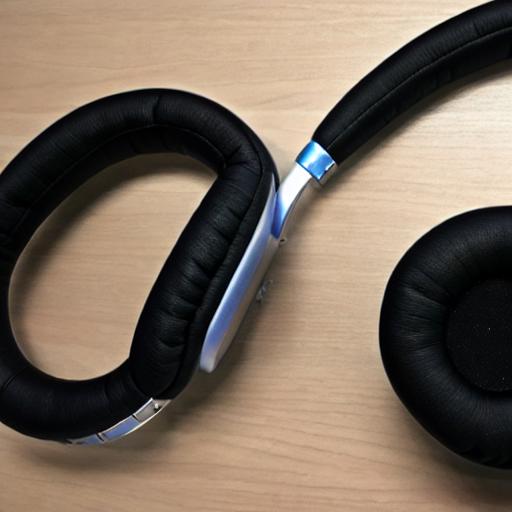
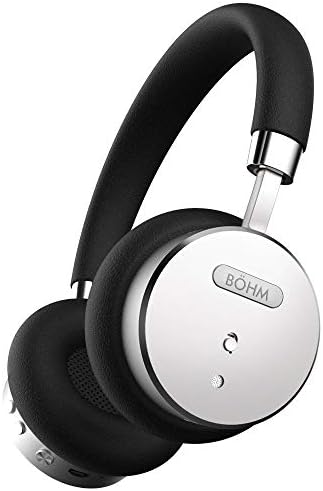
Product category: headphones
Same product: no